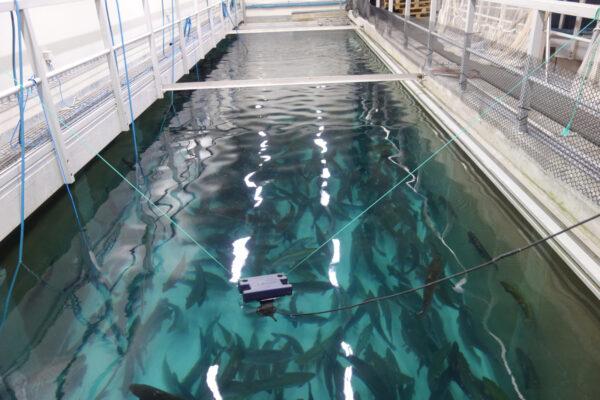
Bwawa kubwa la kisasa ambalo kwa juu kuna vyuma vyenye rangi nyeupe na ndani yake kuna samaki wengi wanaofugwa ambao ni warefu na wanarangi nyeusi, na ufugaji huu waweza kuwa kwa ajili ya viwanda, biashara ama matumizi binafsi ya wafugaji hao.